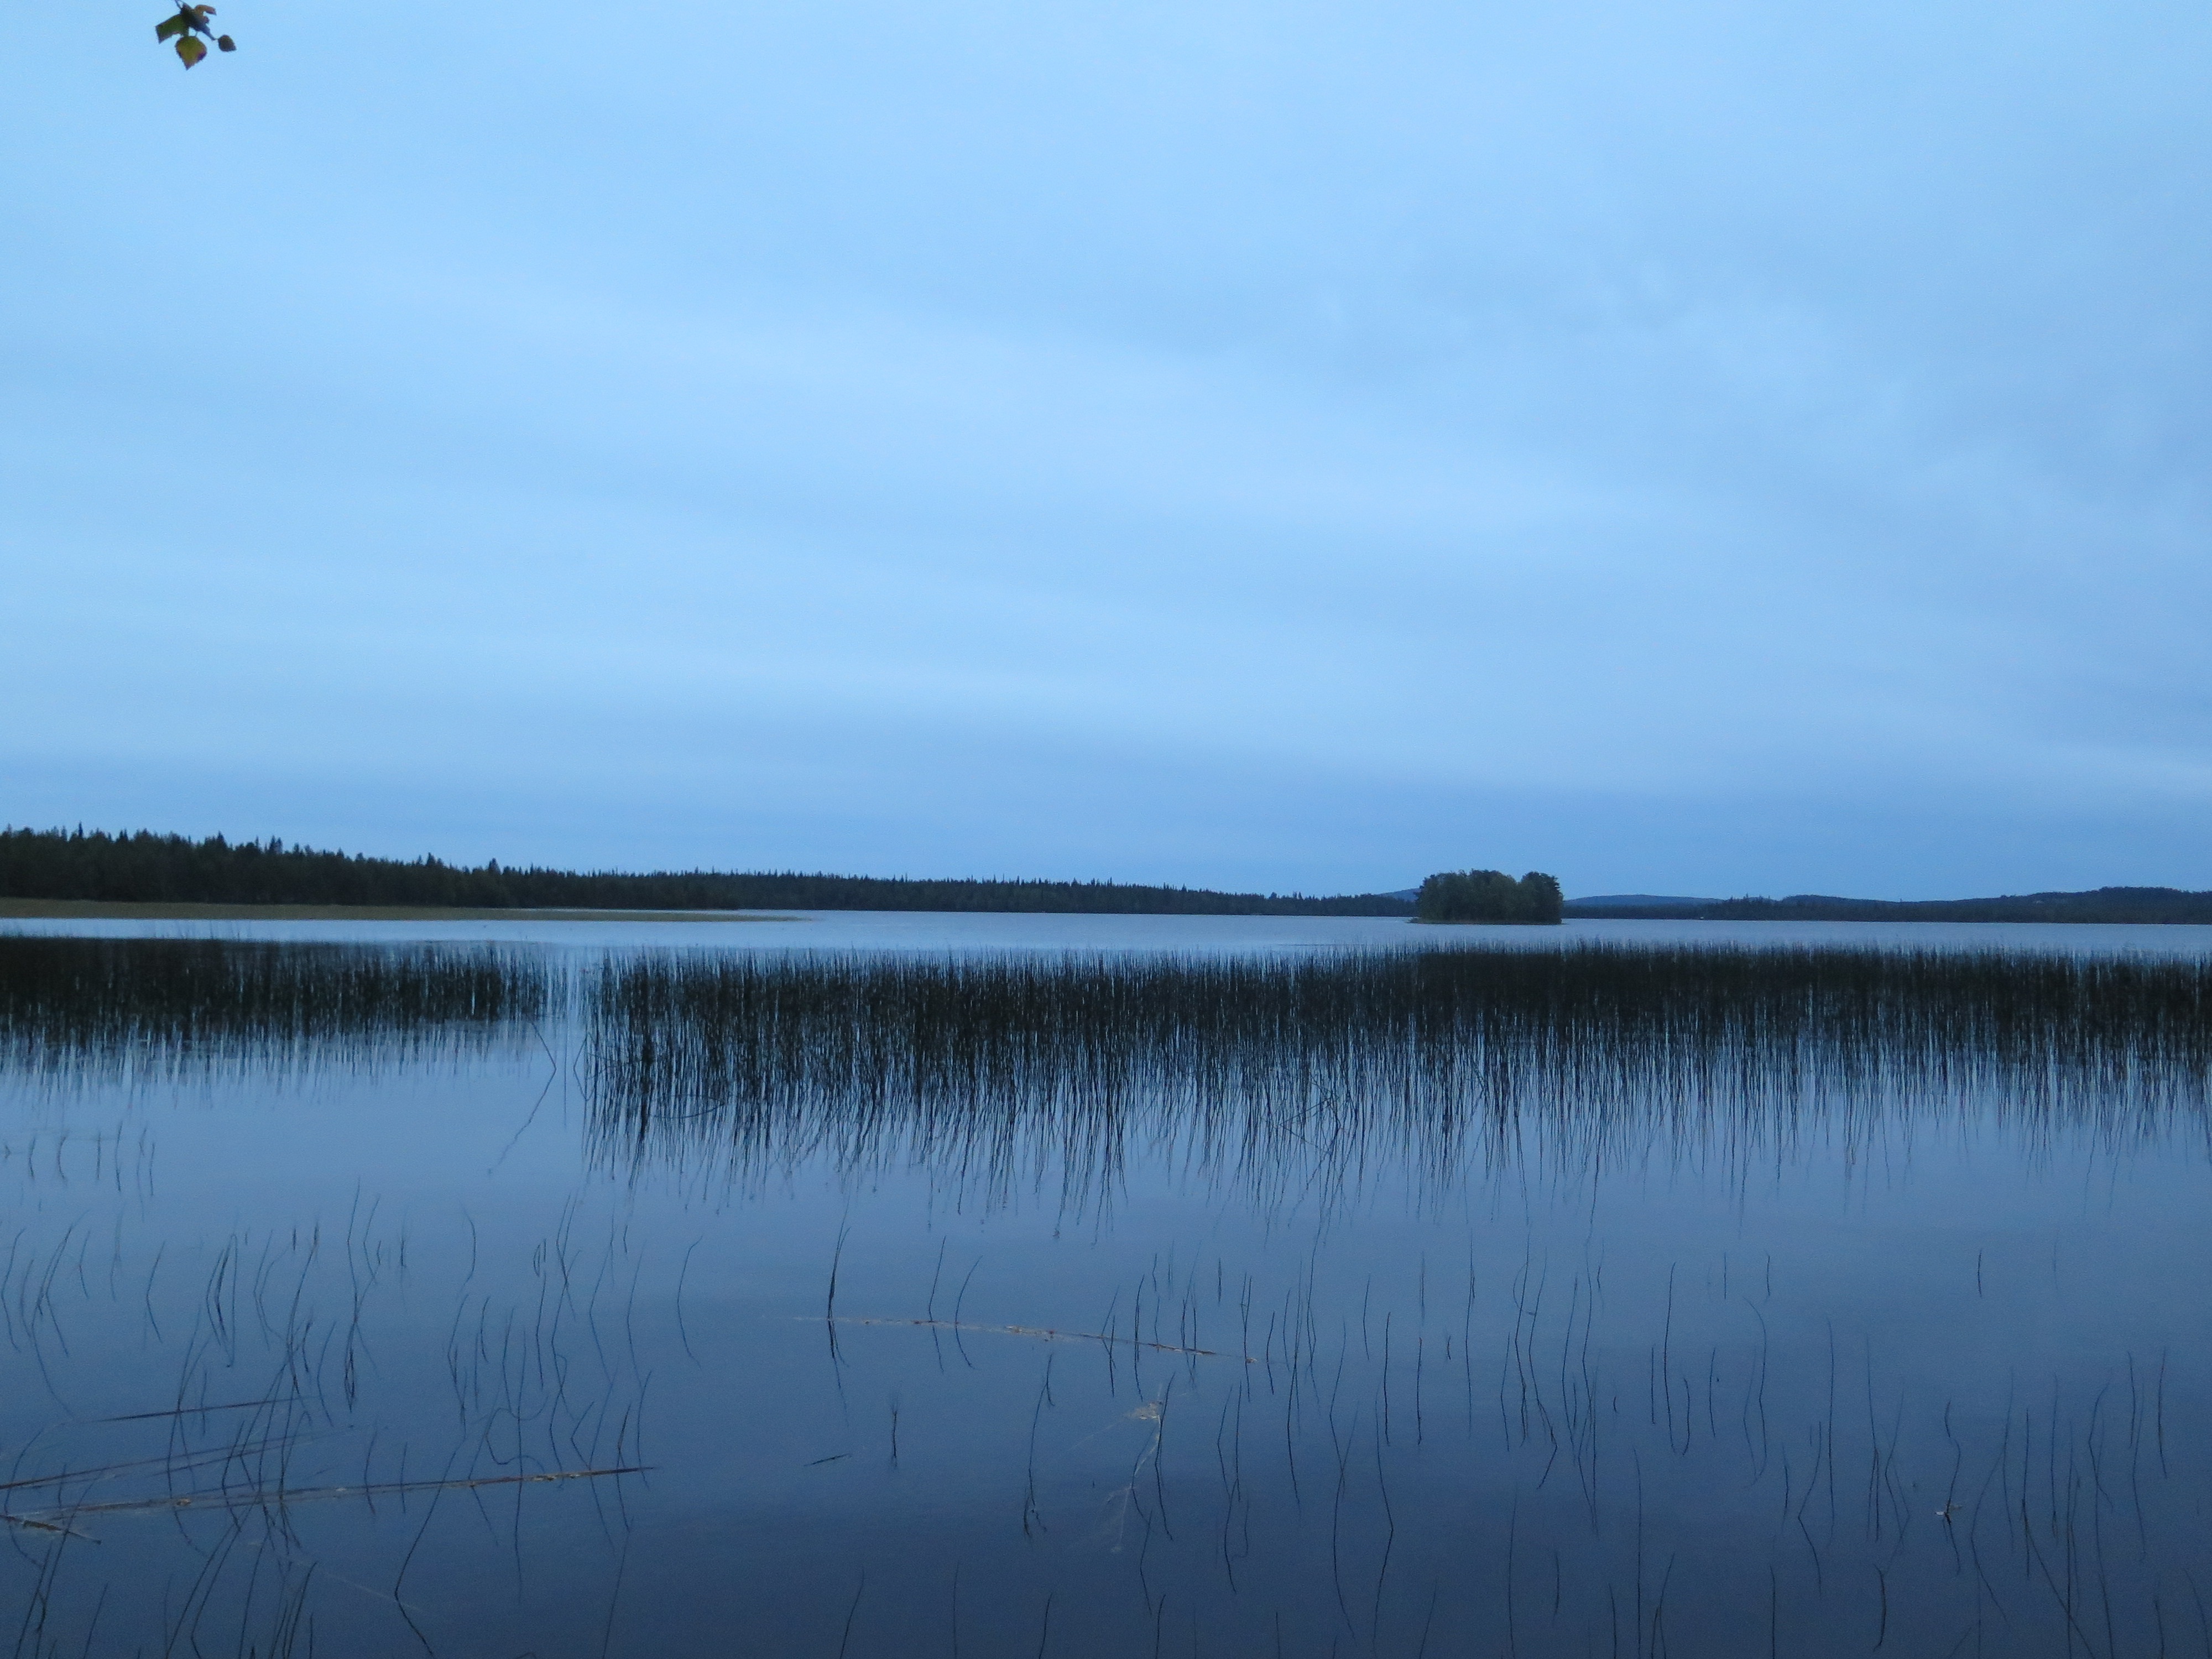
sea, water, nature, horizon, marsh, cloud, sky, morning, shore, lake, dawn, reed, dusk, reflection, blue, reservoir, body of water, wetland, finland, habitat, loch, silent, natural environment, atmospheric phenomenon